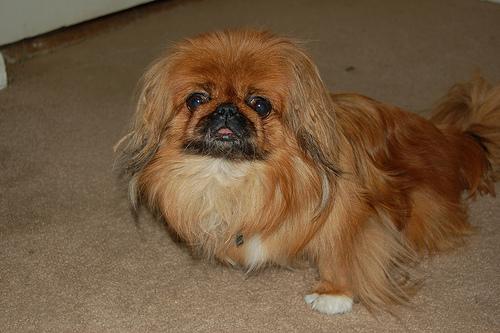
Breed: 480-n000125-Pekinese